Los Tres

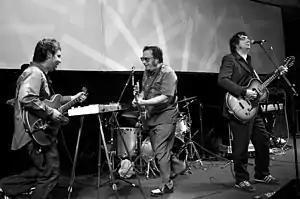
Parra, Lindl, and Henríquez in 2006

Los Tres is a Chilean rock band, formed in 1987 in Concepción by Álvaro Henríquez, Roberto "Titae" Lindl, Francisco Molina and Ángel Parra Jr. They are one of the most influential rock en español bands.